Stormwater

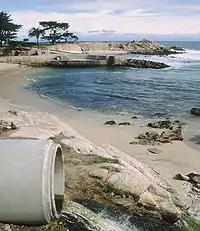
Urban runoff being discharged to coastal waters

In addition to the pollutants carried in stormwater runoff, urban runoff is being recognized as a cause of pollution in its own right. In natural catchments (watersheds) surface runoff entering waterways is a relatively rare event, occurring only a few times each year and generally after larger storms. Before land development occurs in a particular area, most rainfall soaks into the ground and contributes to groundwater recharge, or is recycled into the atmosphere by vegetation through evapotranspiration.